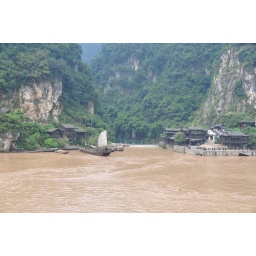
New village along Xiling Gorge East. Note clear green water in the stream above the weir.